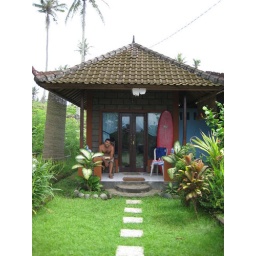
Dave reading his book in front of our home stay in Balian Surf Spot